The Object of Beauty

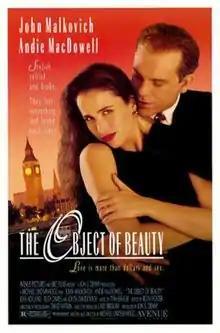
Theatrical release poster

The Object of Beauty is a 1991 comedy crime–drama film directed by Michael Lindsay-Hogg and starring John Malkovich and Andie MacDowell.